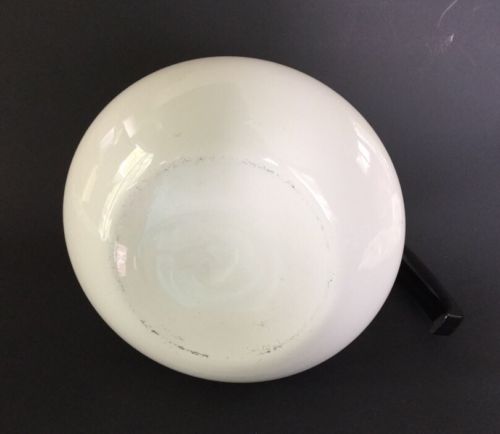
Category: kettle